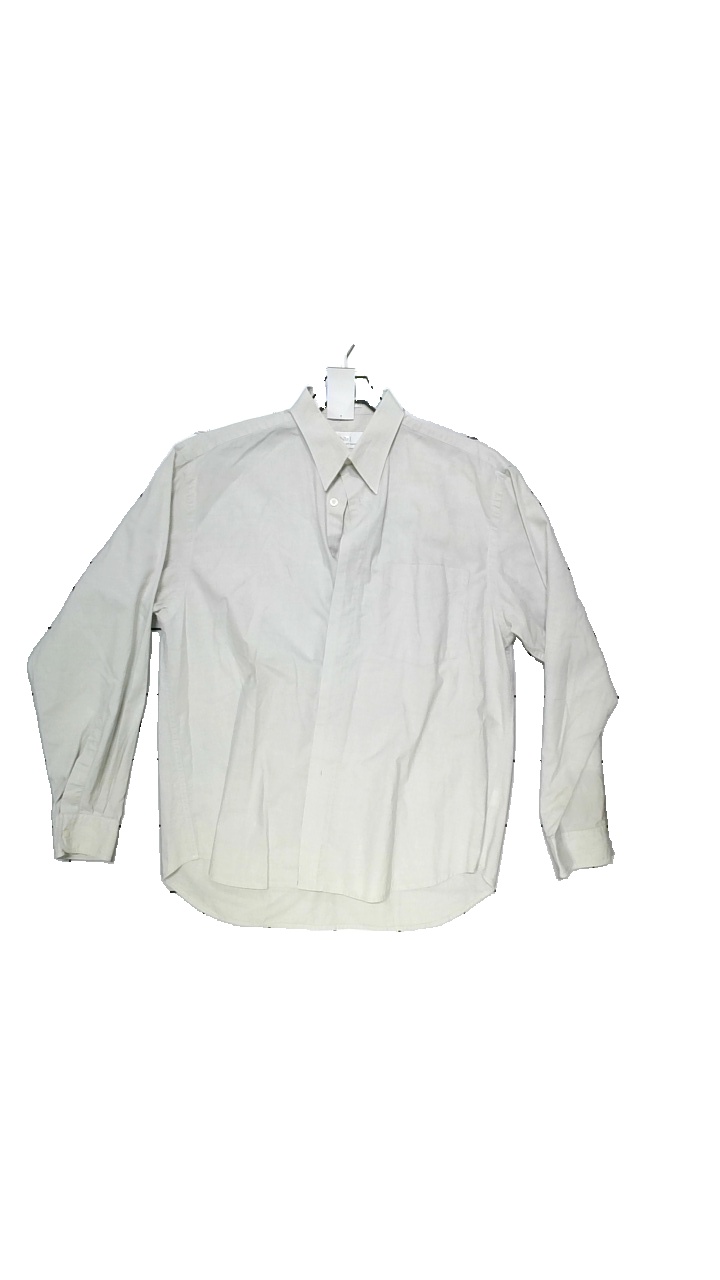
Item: Shirt (Men)
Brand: Kappahl
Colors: Beige
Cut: Regular
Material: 100% bomull
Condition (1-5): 3
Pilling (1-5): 5
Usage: Reuse
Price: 50-100